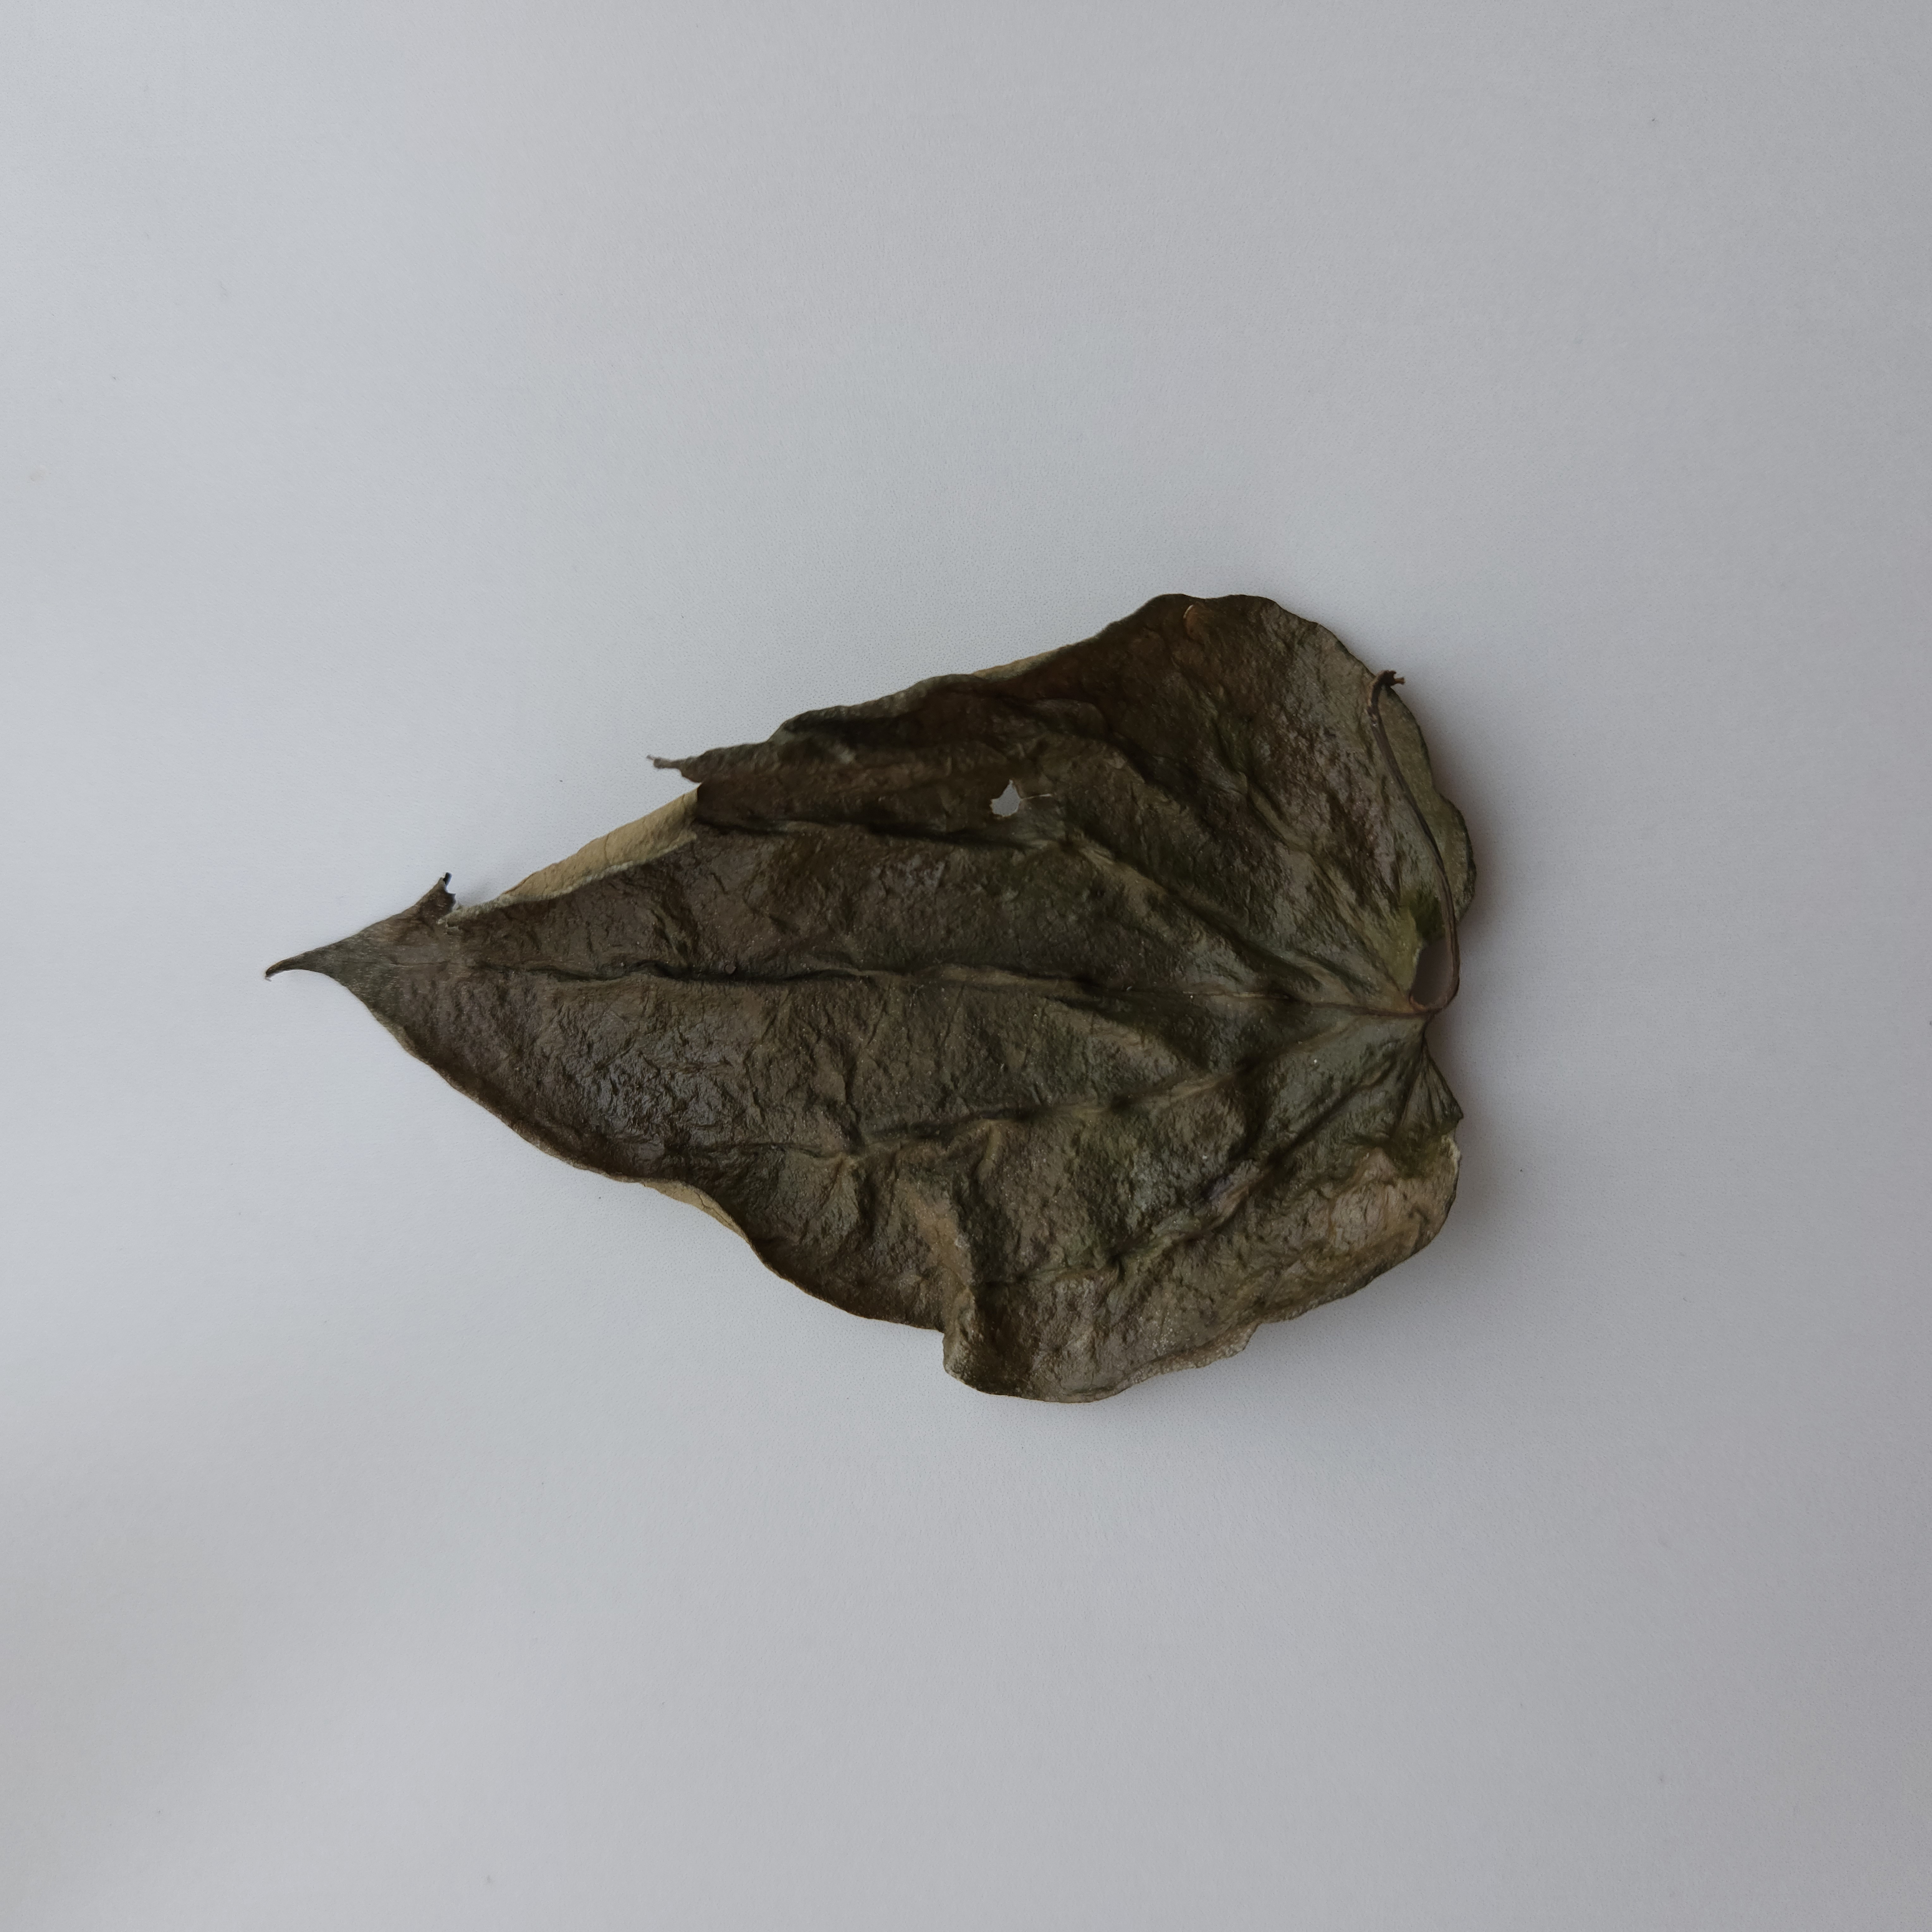
Label: Dried